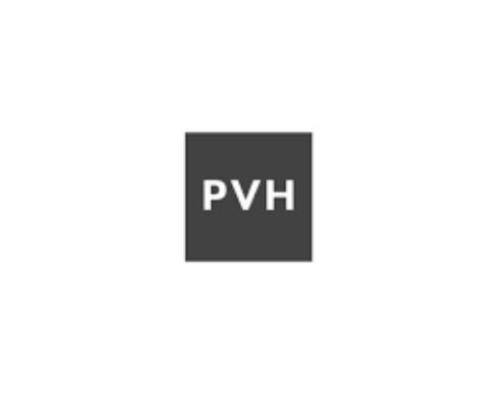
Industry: Clothes